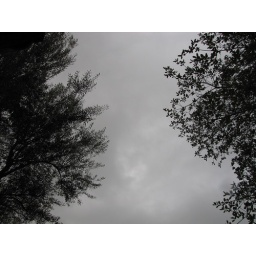
Two different tree tops against the rain-filled clouds